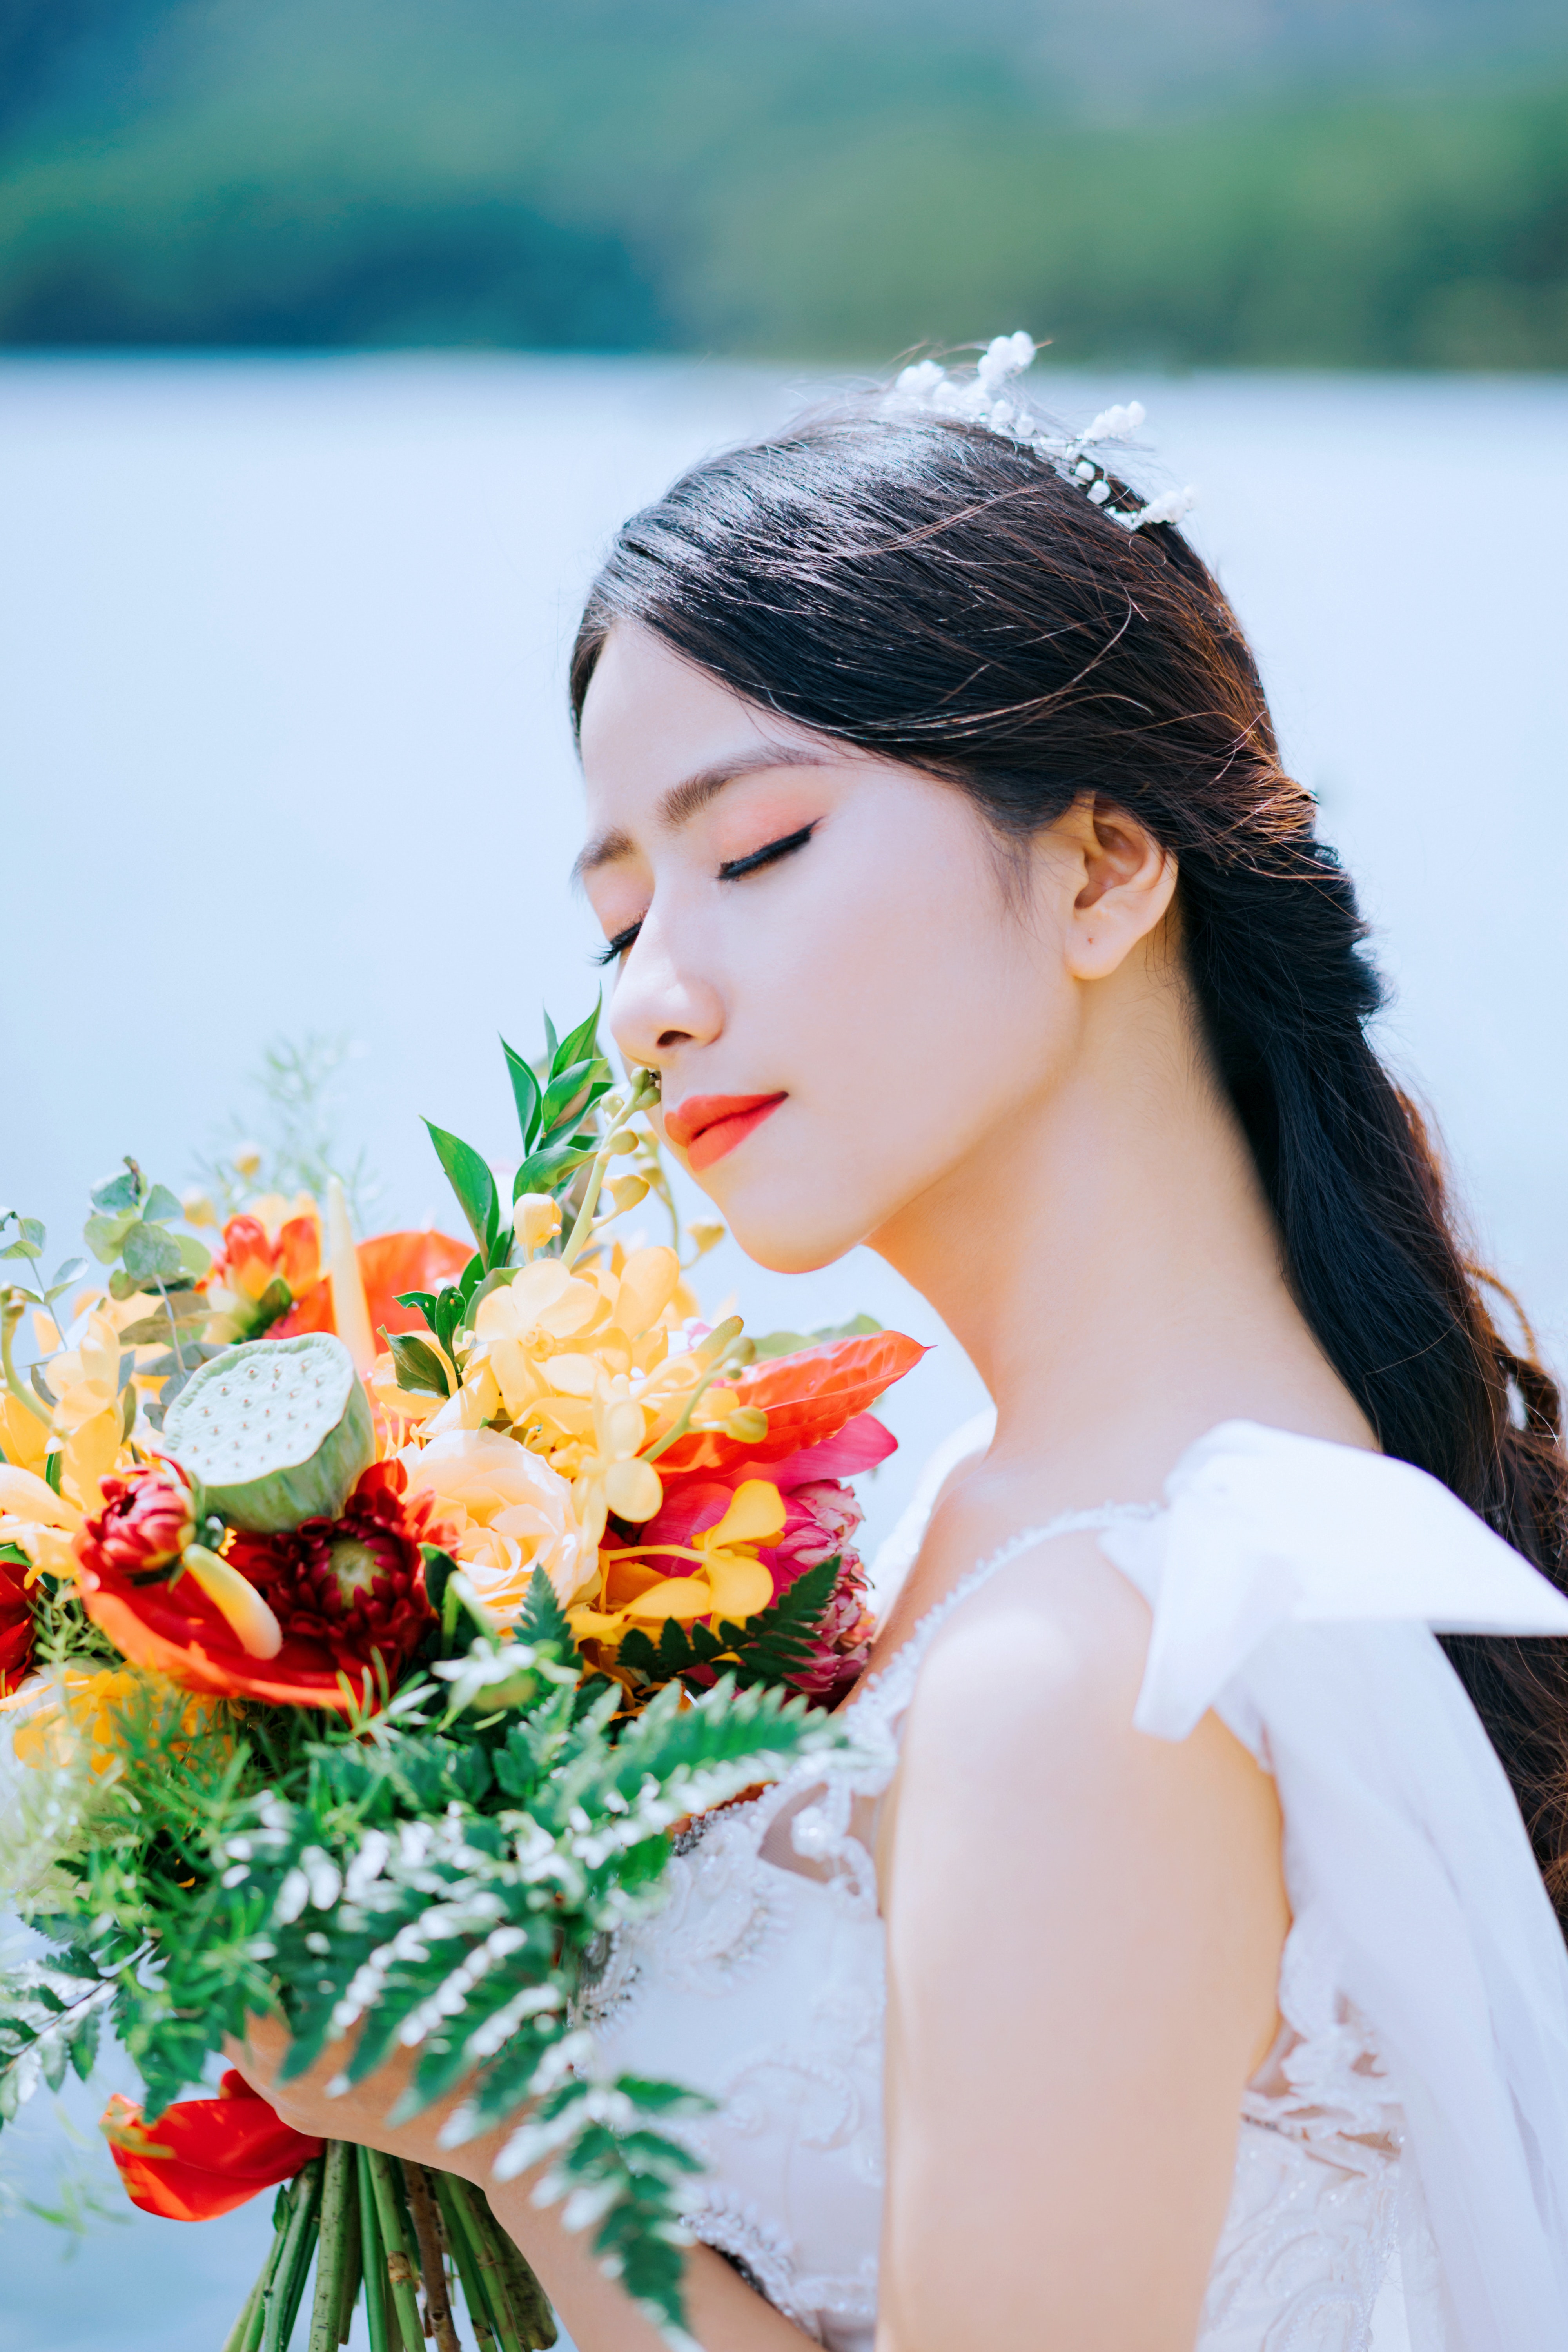
hair, beauty, flower, headpiece, yellow, skin, hairstyle, flower arranging, bouquet, bride, floral design, hair accessory, plant, dress, photography, photo shoot, floristry, ceremony, happy, fashion accessory, petal, wedding, wildflower, wedding dress